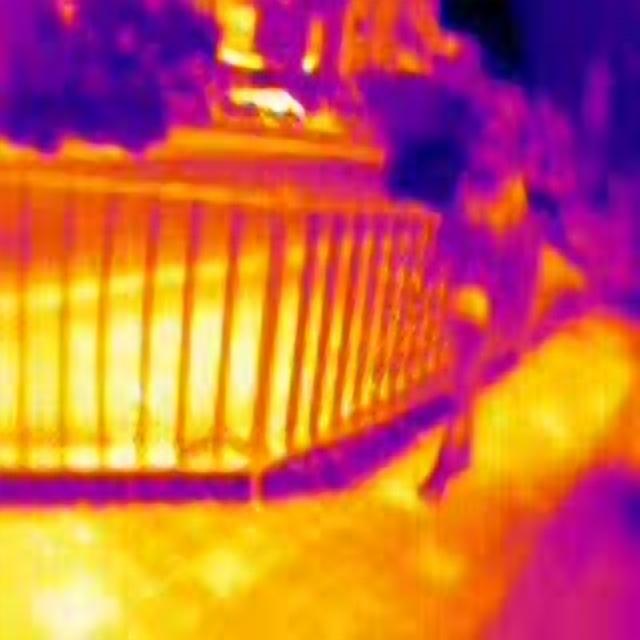
Detected objects:
label: person